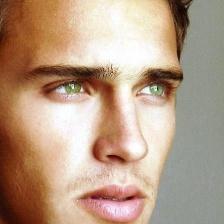
Label: faces